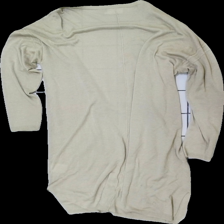
View: back
Type: Cardigan
Category: Ladies
Brand: Not in the list
Brand text on label: kaffe
Colors: Beige
Material: 51% cotton 49% acrylic
Cut: Regular
Size: M
Season: All
Damage location: middle left
Damage 2 location: middle right
Price range: 50-100
Recommended usage: Reuse
Description: beige kofta